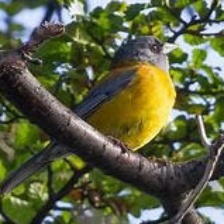
Species: PATAGONIAN SIERRA FINCH
Scientific name: PHRYGILUS PATAGONICUS
ImageNet parent category: house_finch